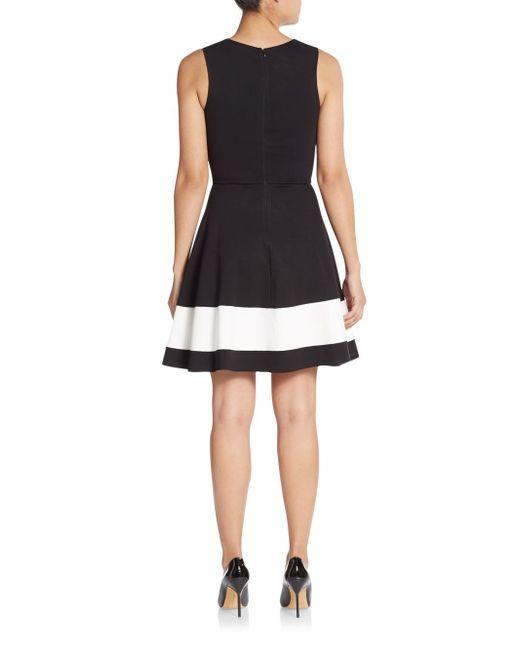
Schwarzes Leinen-Skater-armloses Kleid mit weißem Streifen für Abendausflüge